José Álvarez Cubero

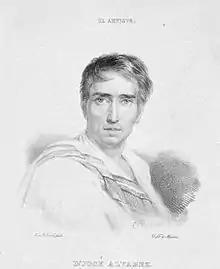
Don José Álvarez y Cubero, 1835

José Álvarez Cubero (23 April 176826 November 1827) was a Spanish sculptor in the neoclassical style.